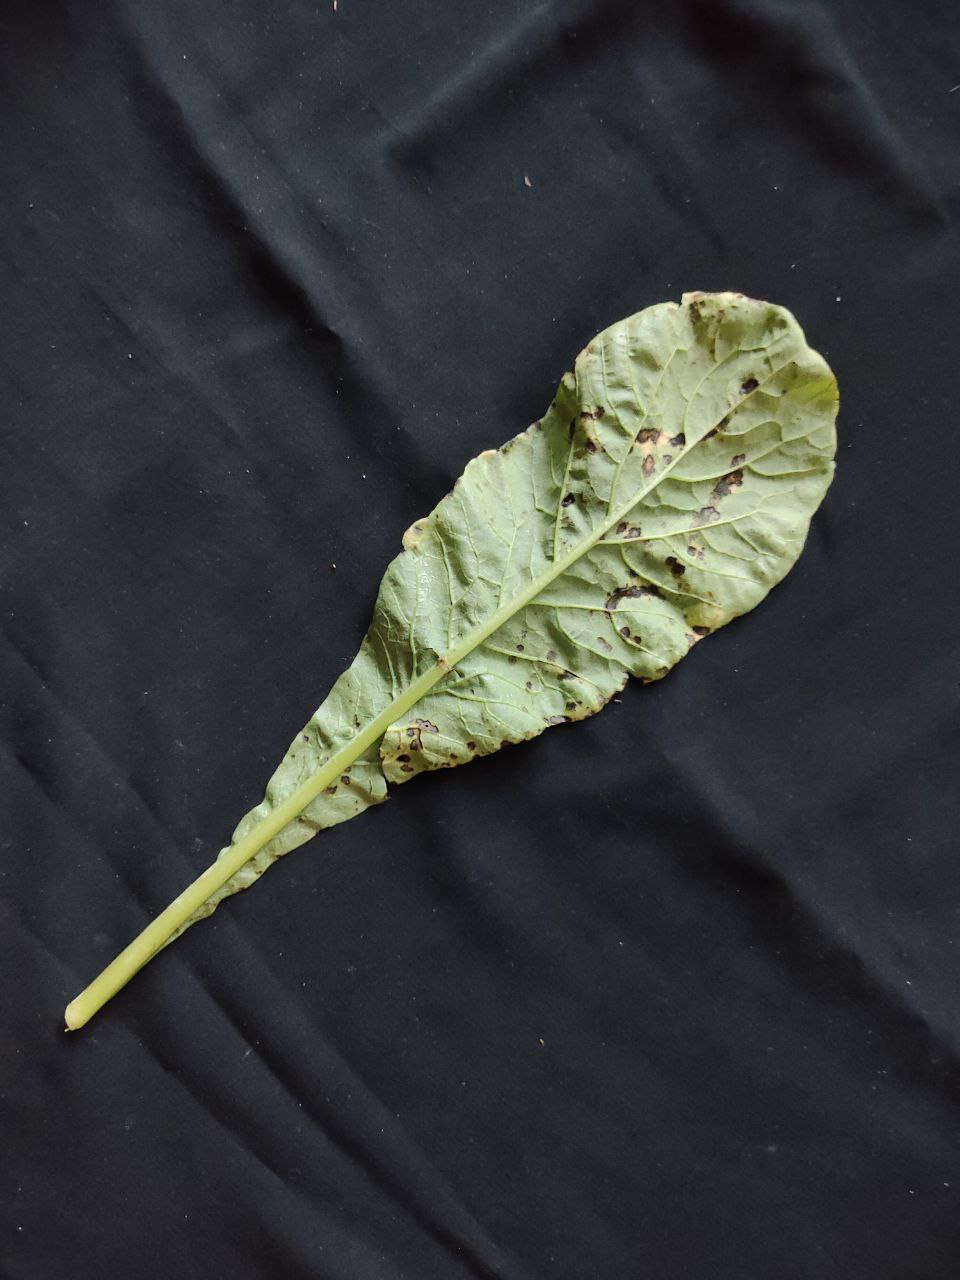
Label: Black leaf spot